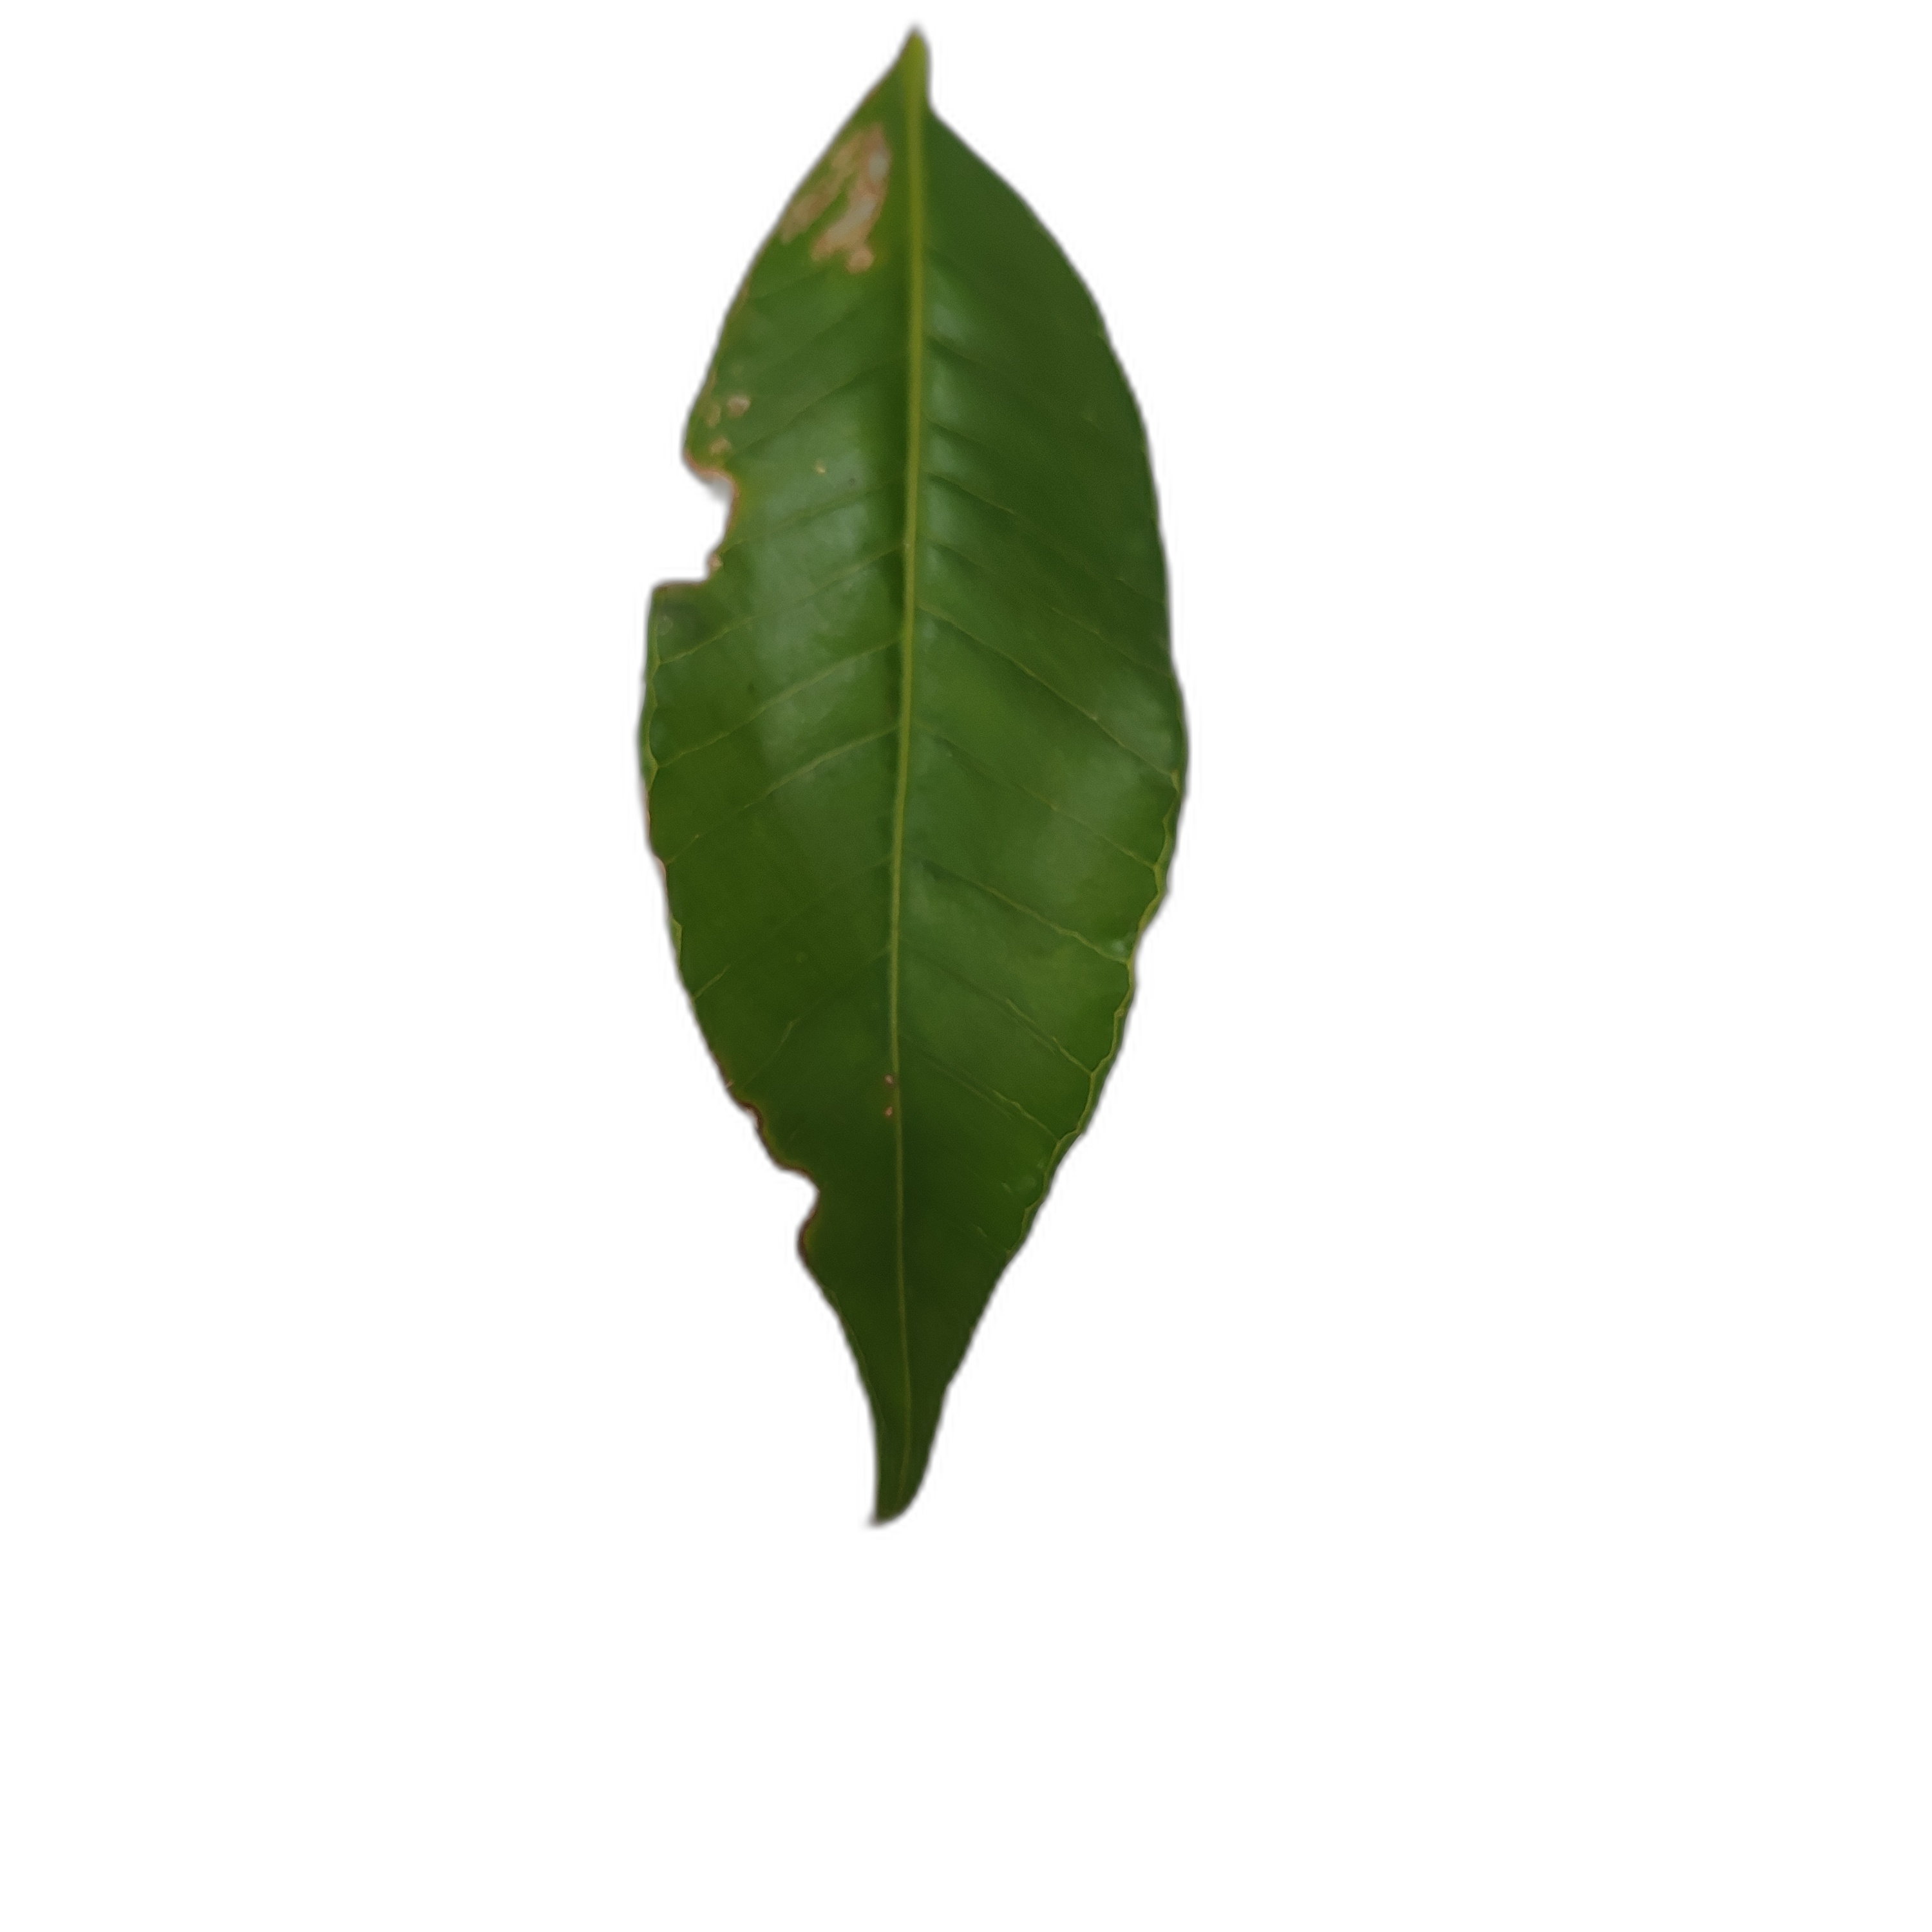
Label: not_healthy